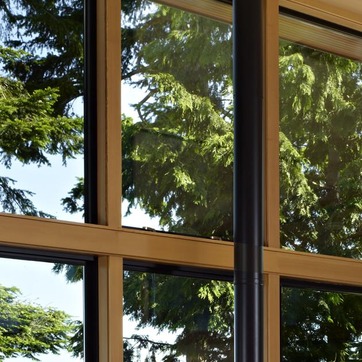
Material: glass